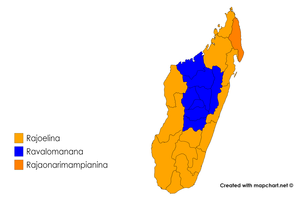
Candidat arrivé en tête par région malgache à la présidentielle de 2018. Source
L'élection présidentielle malgache de 2018 se déroule les 7 novembre et 19 décembre 2018 afin d'élire le président de la République de Madagascar.